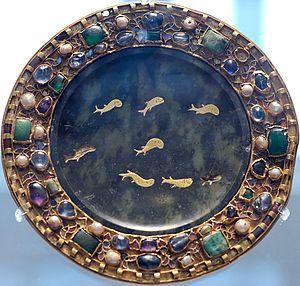
Patène en serpentine aux poissons. Patène
La serpentinite est une roche métamorphique constituée en grande partie de serpentine. Elle doit son nom à son aspect semblable à celui d'écailles et à une sensation particulière au toucher, qui ont pu évoquer la peau d'un serpent.